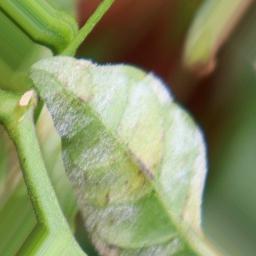
Label: powdery mildew